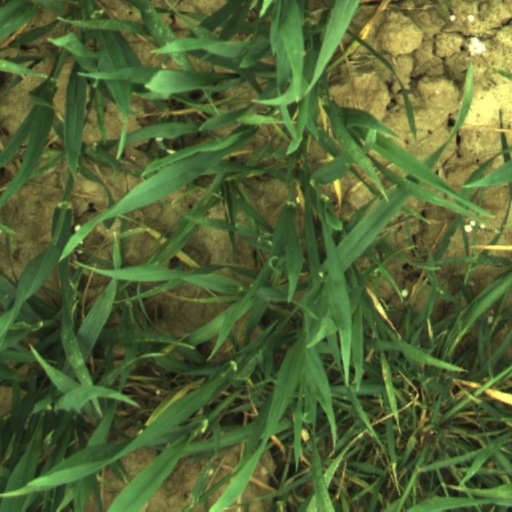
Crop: wheat